Muntić

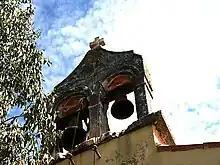
The Muntić parish church of "Saint Jerome" (12th century)

As per the tradition of rural Istria, Muntić is composed of old quarters mostly related to family clans, nicknames or ancestral names such as "Brov", "Zvonići", "Placa", "Barelini", "Škabini" (probably from Scabini), "Markolovi", "Krnjeli" (commonly in Istria from the Friulian families arrived from Carnia), "Čalići", etc.